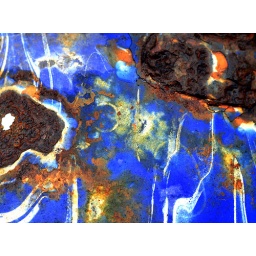
Saw a rusted-out blue metal bowl in the woods on a walk today....